Toussieux

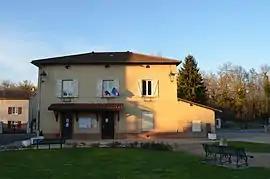
Town hall

Toussieux is a commune in the Ain department in eastern France.